WILL-TV

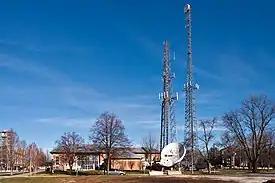
Campbell Hall at the University of Illinois, home of Illinois Public Media, including the WILL-TV studios

WILL-TV (channel 12) is a PBS member television station licensed to Urbana, Illinois, United States, serving the Central Illinois region. Owned by the University of Illinois Urbana-Champaign as part of Illinois Public Media, it is sister to NPR member stations WILL (580 AM) and WILL-FM (90.9). The three stations share studios at Campbell Hall for Public Telecommunication on the university's campus; WILL-TV's transmitter is located on East 1700th Road North, west of Monticello.